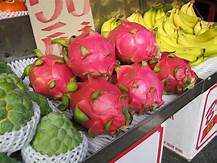
Label: Dragonfruit